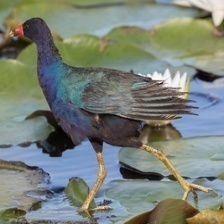
Species: PURPLE GALLINULE
Scientific name: PORPHYRIO MARTINICUS
ImageNet parent category: european_gallinule